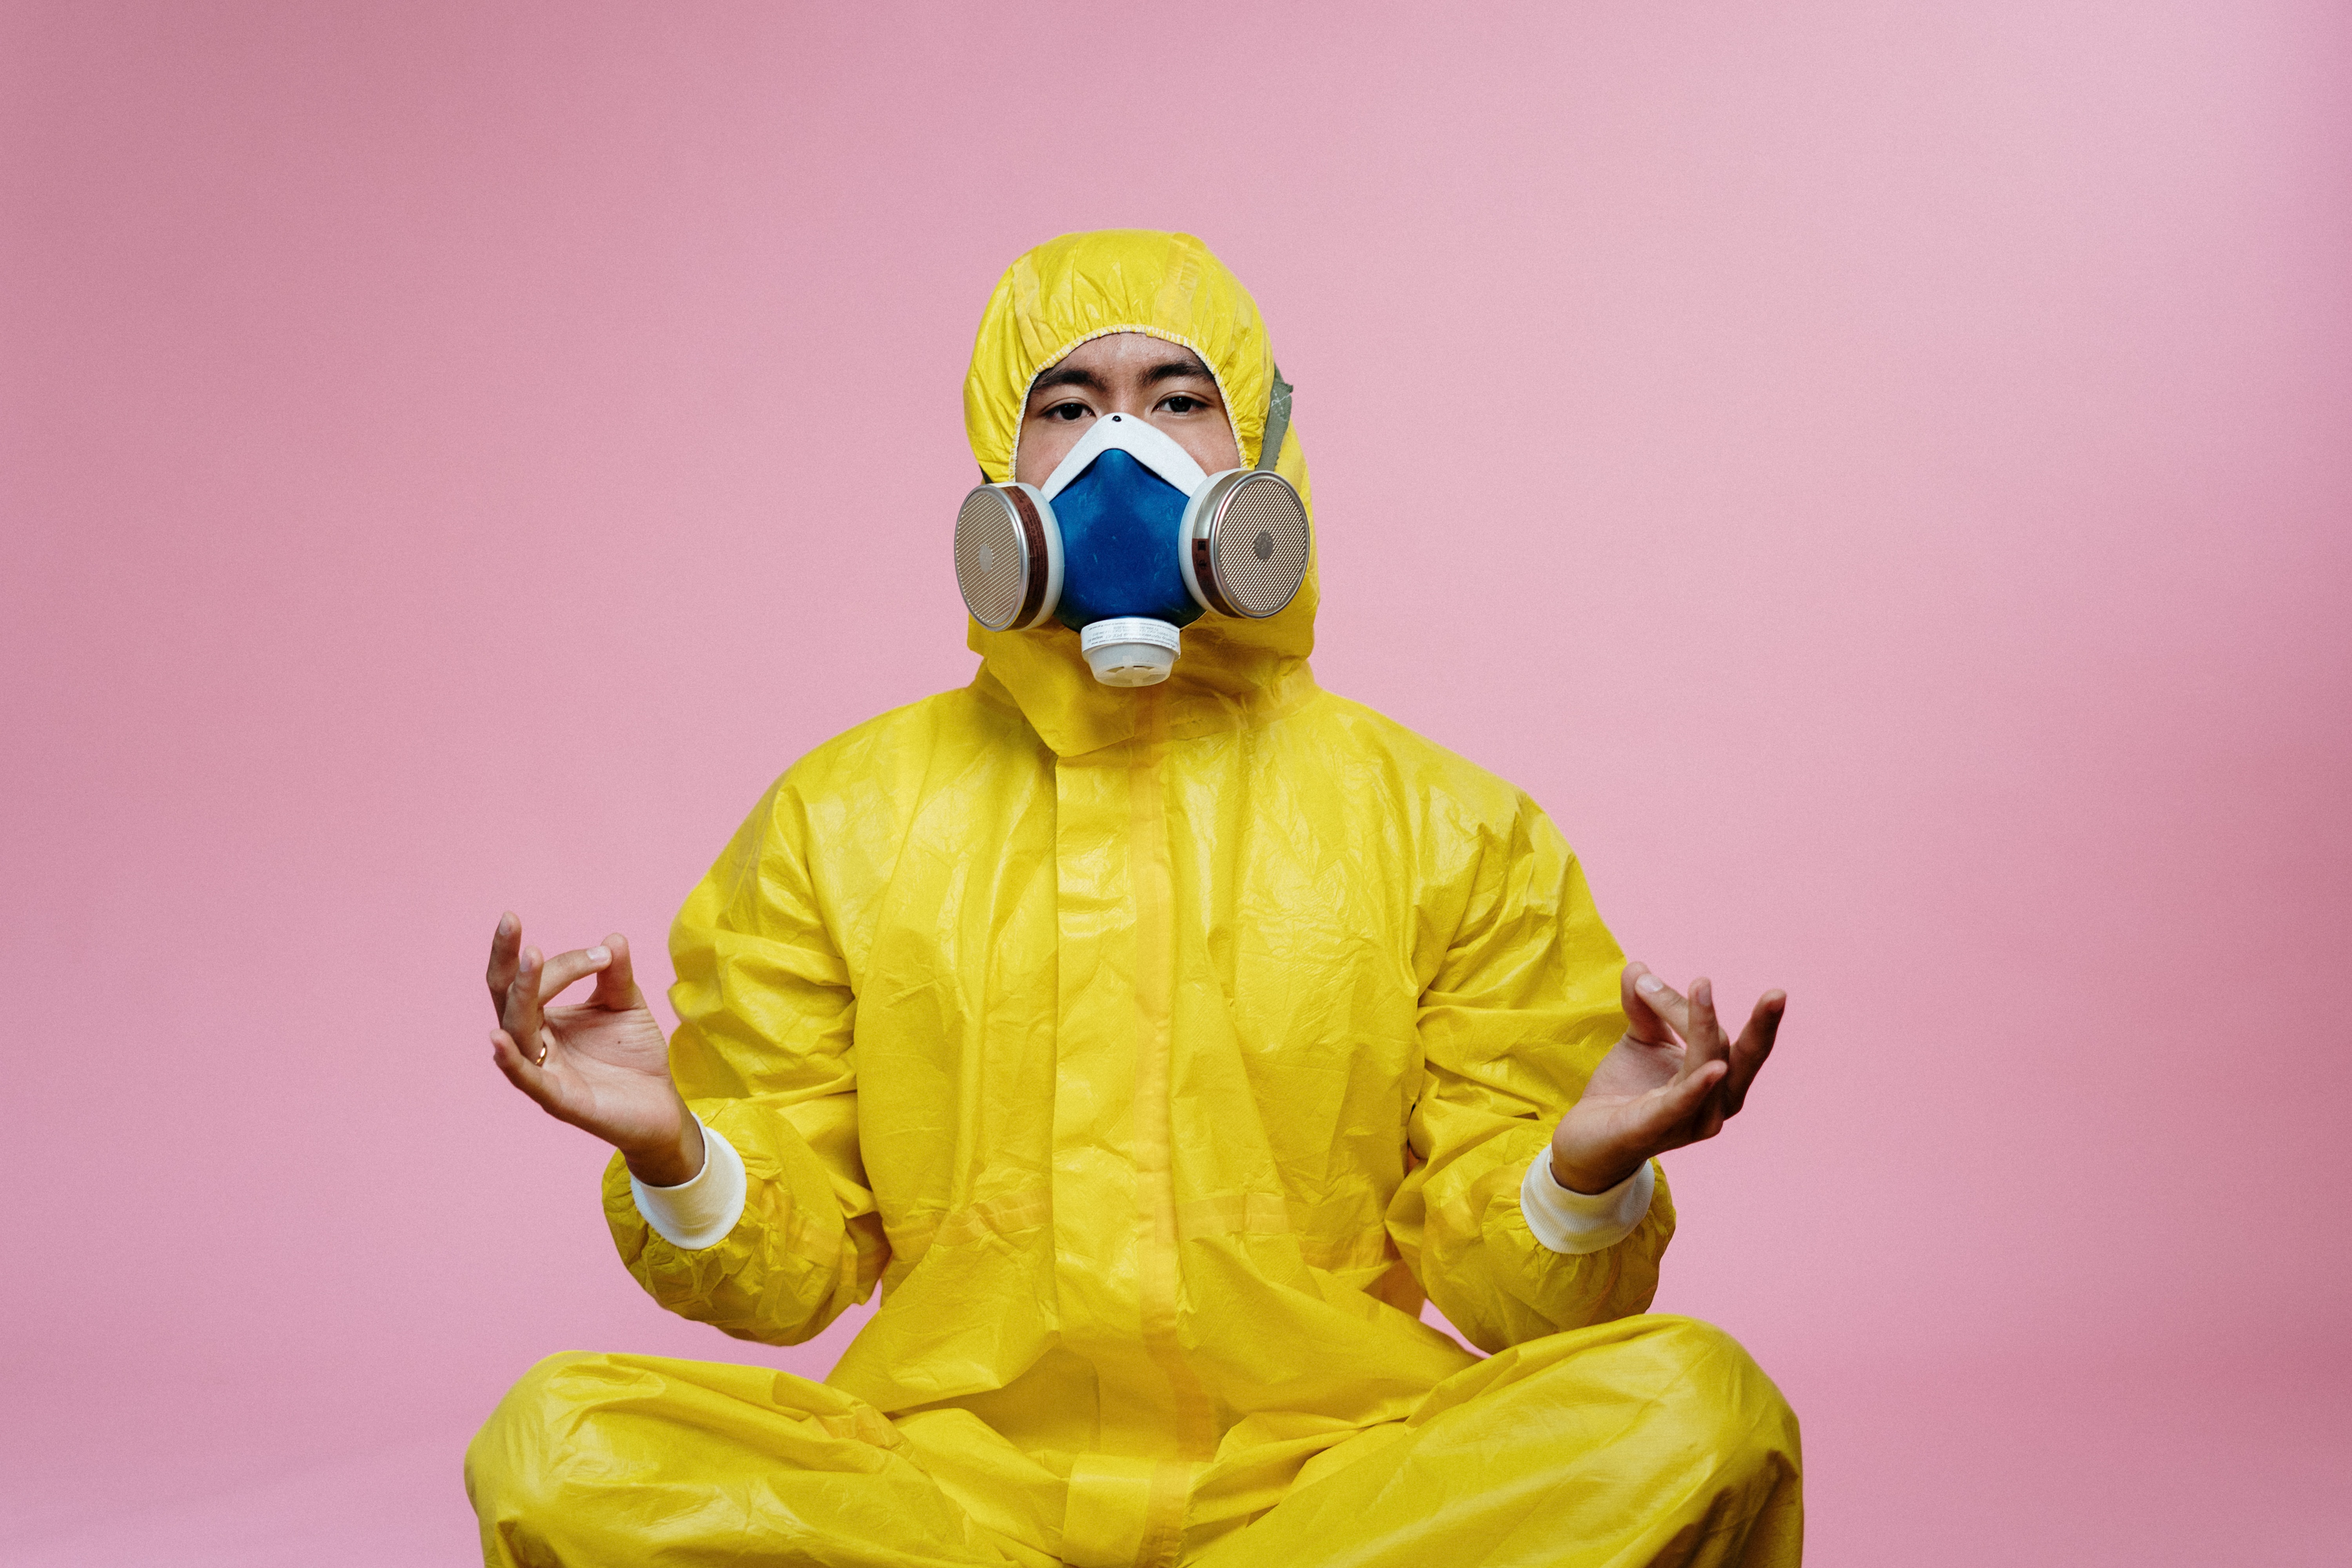
Objects detected:
Mask
Coverall